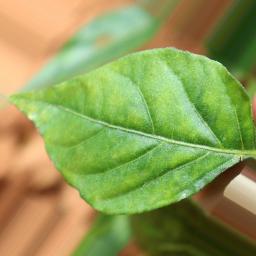
Label: healthy